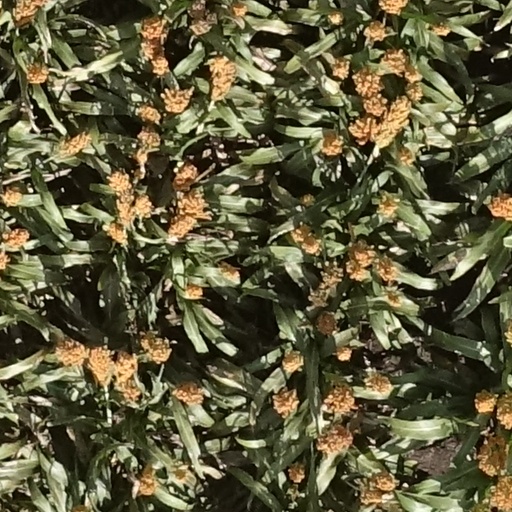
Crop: sorghum